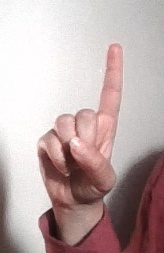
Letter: bb